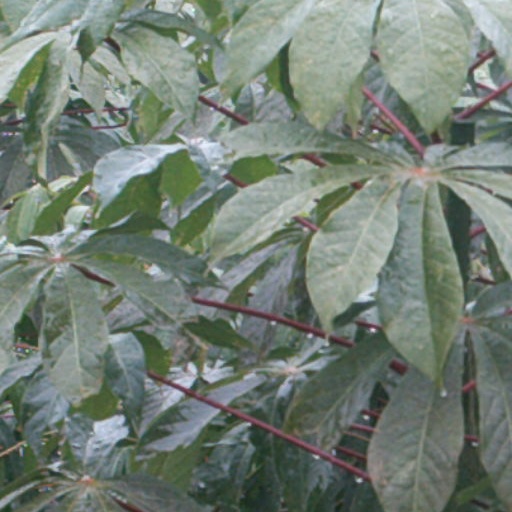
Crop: cassava